The Shuttered Room and Other Pieces

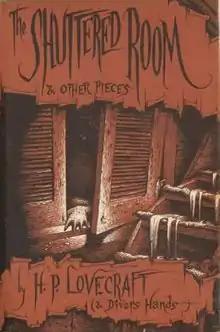
Dust jacket illustration by Richard Taylor

The Shuttered Room and Other Pieces is an anthology of fantasy and horror short stories, essays and memoirs by American author H. P. Lovecraft and others. It was released in 1959 by Arkham House in an edition of 2,527 copies and was the fifth collection of Lovecraft's work to be released by Arkham House. August Derleth, the owner of Arkham House, and an admirer and literary executor to Lovecraft, edited the collection and wrote the title story, "The Shuttered Room", as well as another story, "The Fisherman of Falcon Point" from lines of story ideas left by Lovecraft after his death. Derleth billed himself as a "posthumous collaborator".